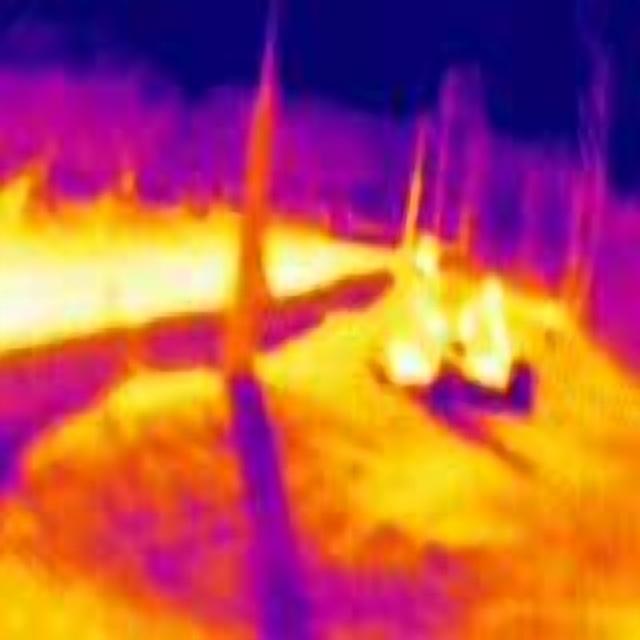
Detected objects:
label: person
label: person